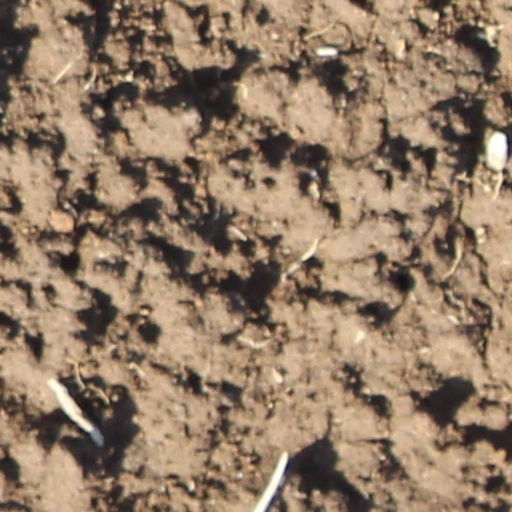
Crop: wheat